Jacob L. Shinn

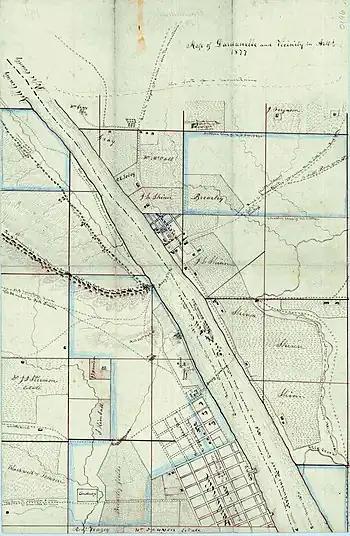
1877 colored, hand-drawn 11"x17" map showing the 1830 ferry crossing from Norristown to the base of Dardanelle Rock and the 1870s ferry crossing at Dardanelle. Also shown is the old military road between Little Rock and Fort Smith and the freight road to the LR&FS depot in Russellville.

One of the businesses that Jacob Shinn owned was a ferry at the crossing at Dardanelle. Progress, competition, and the nature of steamboats and the river made this one of his more challenging endeavors. One boat was lost on August 16, 1875, when a steam boiler exploded. Another burned on April 1, 1881. Eventually, the construction of a floating bridge rendered his ferry obsolete.